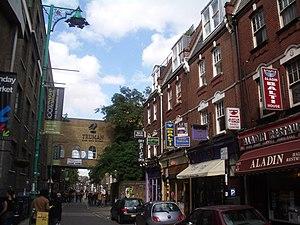
Le terme East End est communément utilisé pour faire référence au East End of London, une aire géographique à Londres, marquée à l'est d'une ligne par les murailles médiévales de la cité de Londres et au nord de la Tamise, bien que ses limites ne soient pas officiellement fixées par des lignes universellement acceptées. L'utilisation du terme, péjorative à l'origine, est attestée à la fin du XIXᵉ siècle, alors que l'expansion de la population de la cité provoque une surpopulation extrême dans toute la zone, les pauvres et les immigrants se concentrant dans l'East End. Ces problèmes sont exacerbés par la construction des docks de St Katharine en 1827 et des terminus ferroviaires du centre de Londres, qui nécessite la destruction des anciens taudis, causant le déplacement d'importantes populations vers l'East End. En l'espace d'un siècle, l'East End devient synonyme de pauvreté, de surpopulation, de maladie et de criminalité.